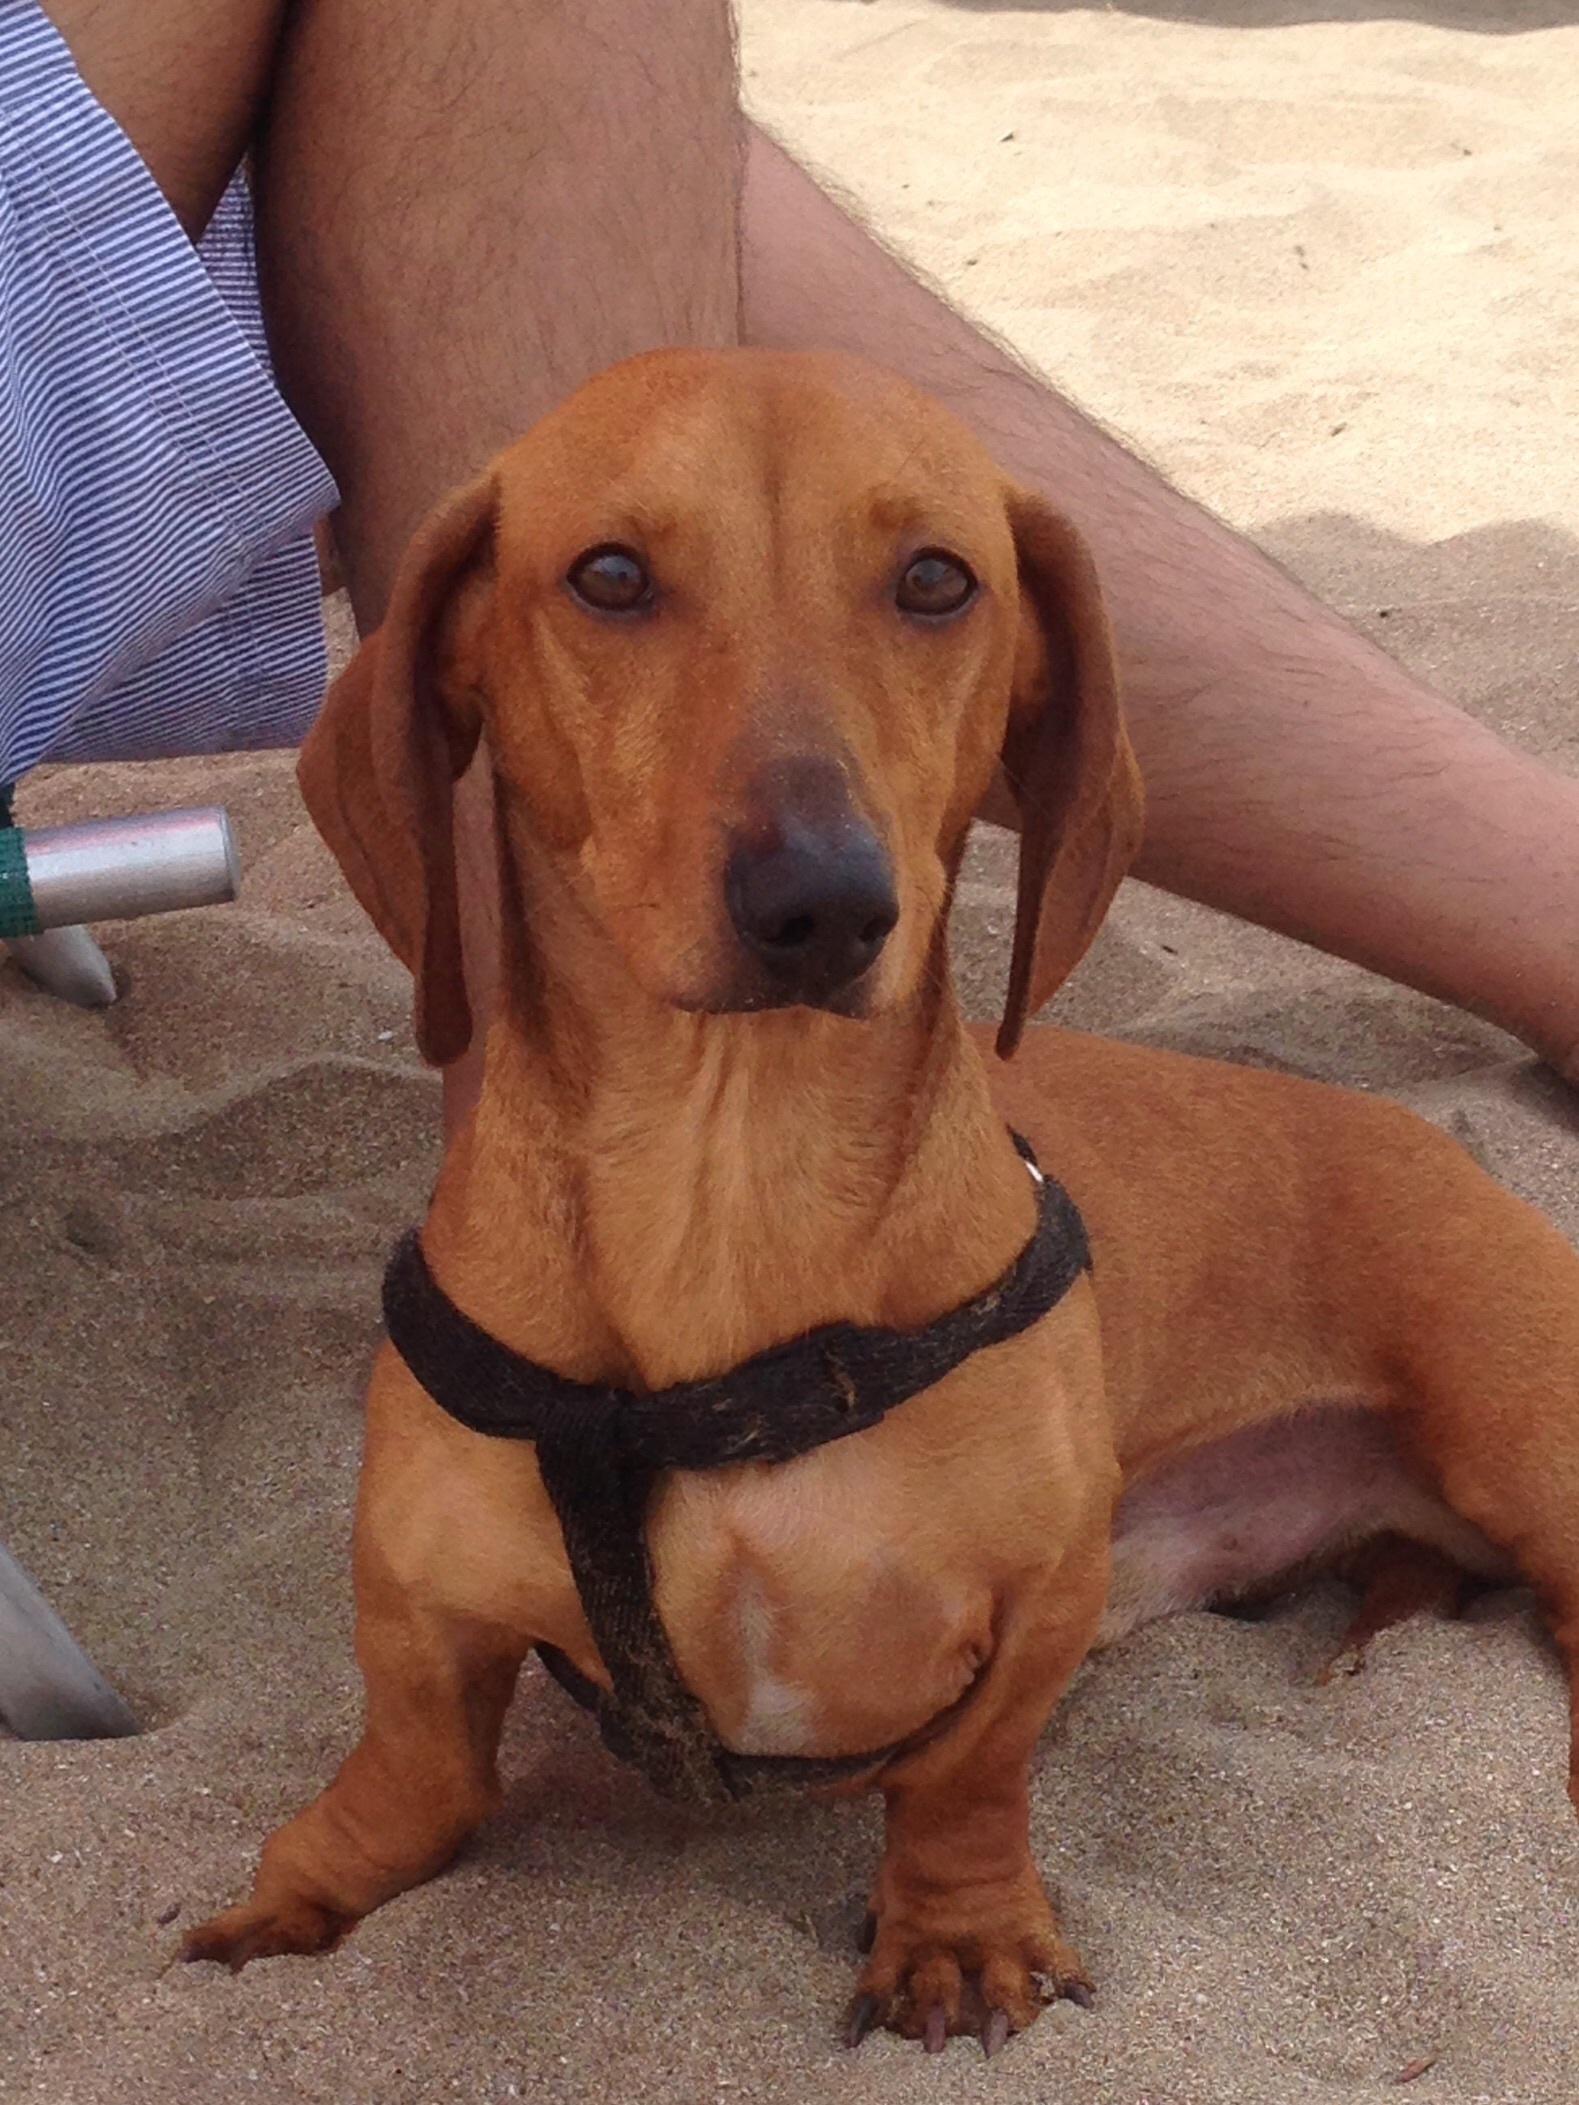
dog, mammal, hound, vertebrate, dog breed, rhodesian ridgeback, dog like mammal, carnivoran, animal sports, dog crossbreeds, broholmer, redbone coonhound, coonhound